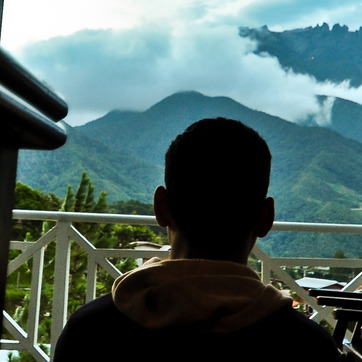
Material: hair